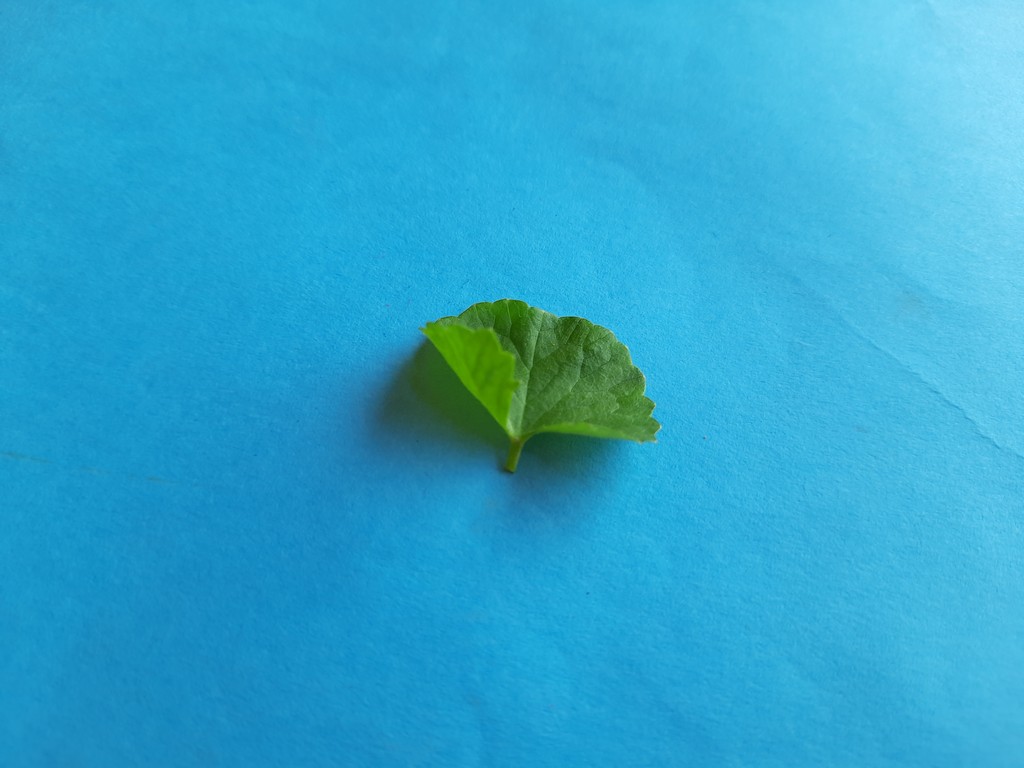
Label: Healthy